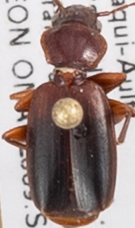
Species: Cymindis planipennis
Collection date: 2018-09-11
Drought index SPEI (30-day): -0.432
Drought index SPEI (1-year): -1.45
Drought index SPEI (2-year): -0.782